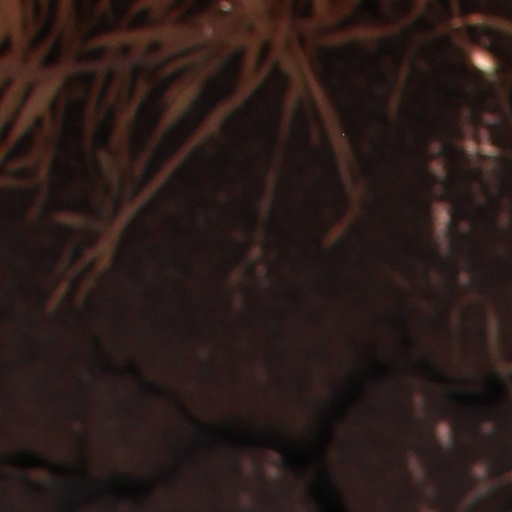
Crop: wheat